McKenzie Dowrick

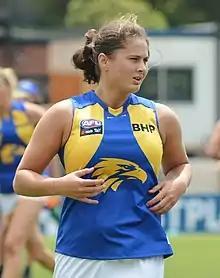
Dowrick with West Coast in 2020

McKenzie Dowrick (born 7 March 2000) is an Australian rules footballer who plays for Adelaide in the AFL Women's competition (AFLW), having previously played for the Brisbane and West Coast. She was playing for Subiaco in the West Australian Women's Football League when she was drafted by Brisbane with the 33rd pick in the 2018 AFL Women's draft.